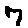
Label: 7